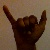
The image shows a hand gesture representing the letter 'Y' in Indian Sign Language.